USS MacLeish

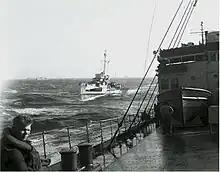
"MacLeish" as a convoy escort, c. 1944.

With the Allied offensive in north Africa calling for an ever-increasing flow of supplies, by February 1943, every available escort was assigned to transatlantic duty. "MacLeish" made two voyages between New York and Casablanca. In June she joined one of the first escort carrier groups, and for the next 7 months steamed over 50,000 miles covering the Norfolk - Casablanca convoy route. On the second trip, in July, planes from "MacLeish"s group made three probable sinkings.